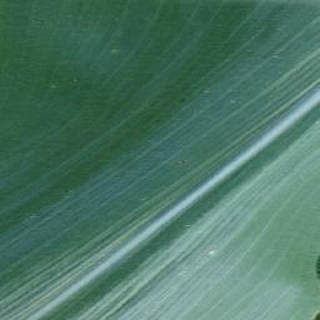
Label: healthy_corn